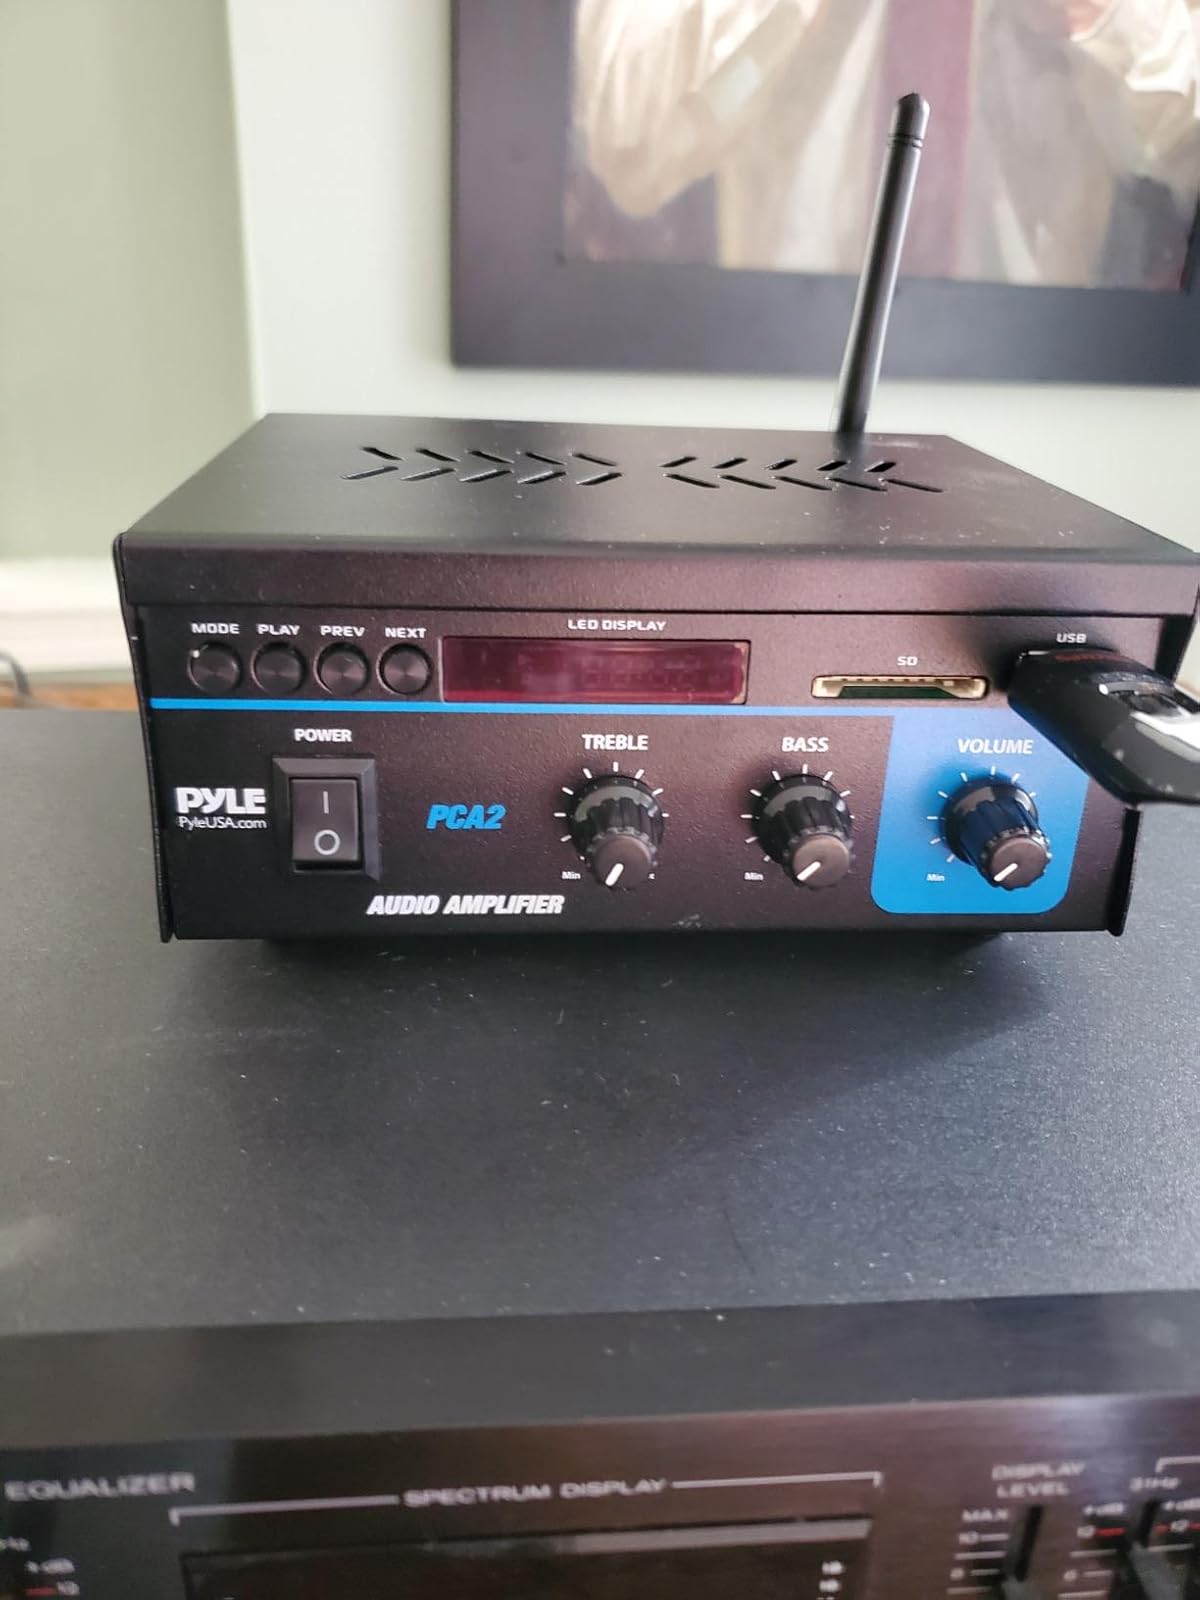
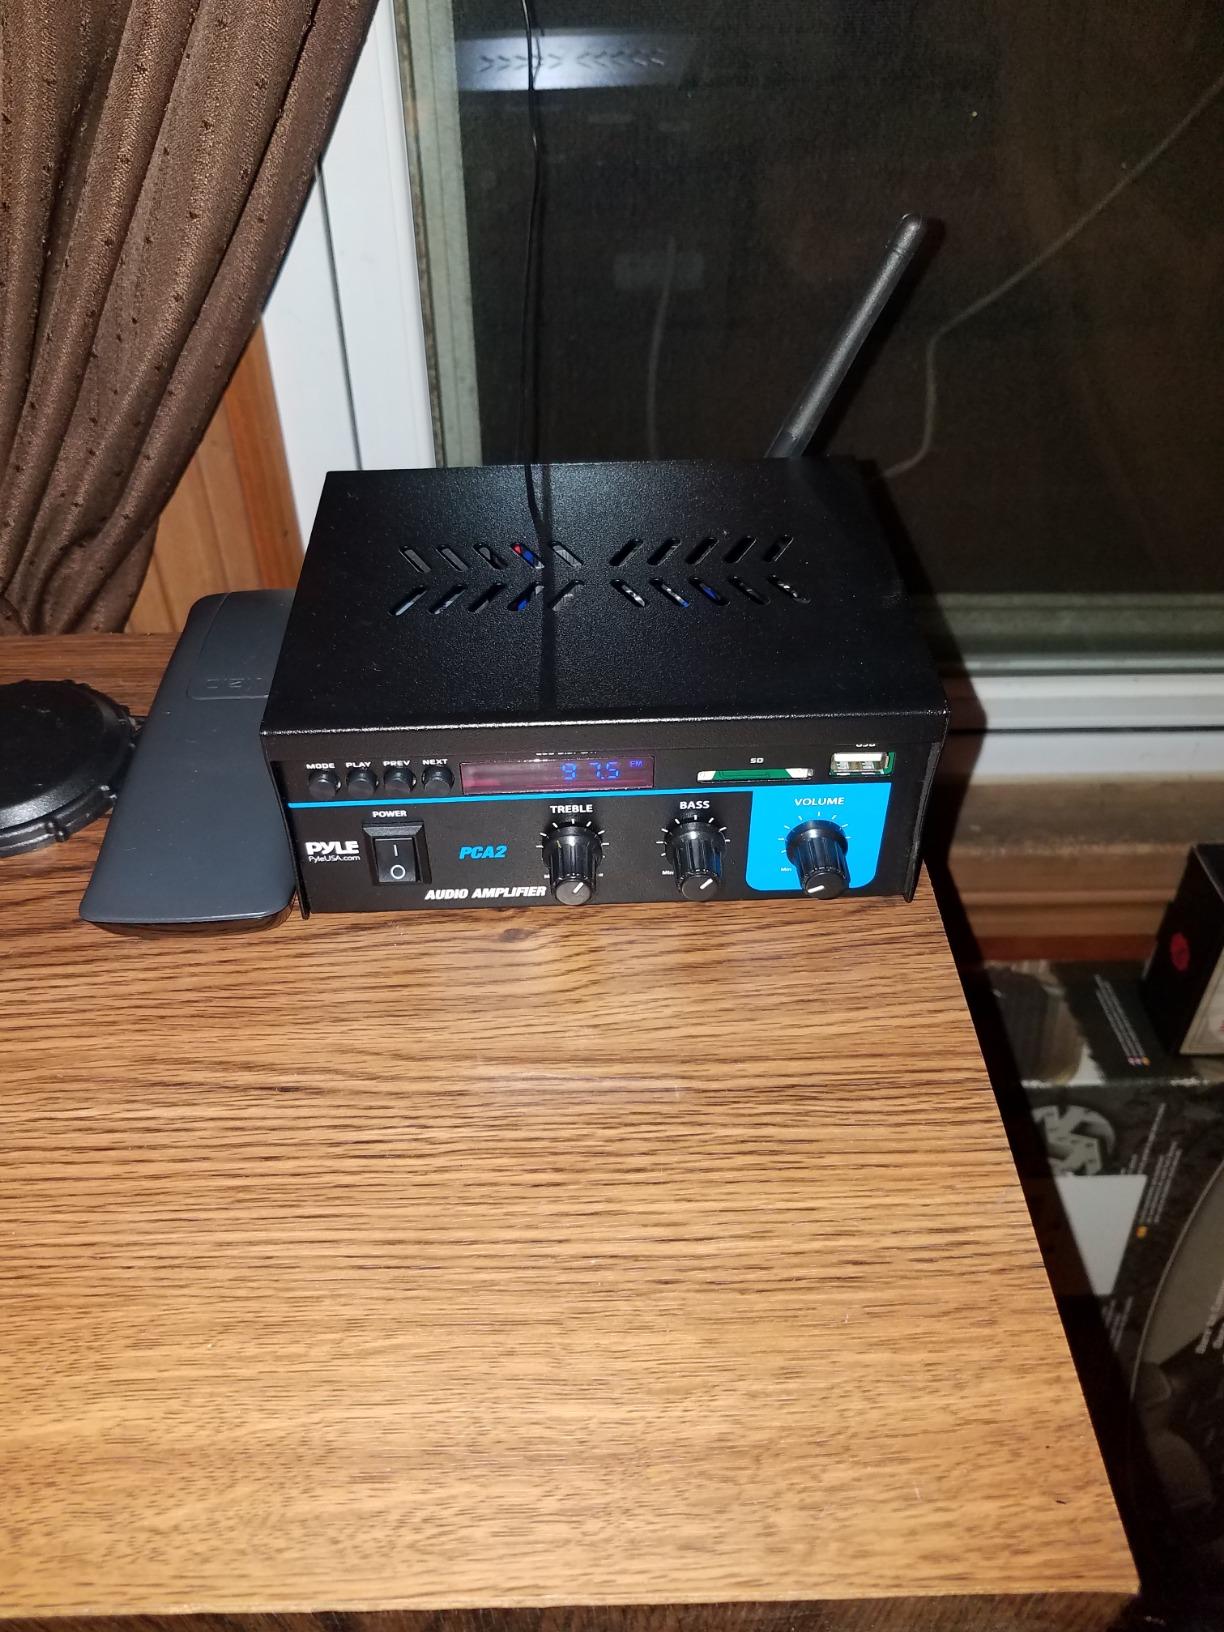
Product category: speaker
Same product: yes